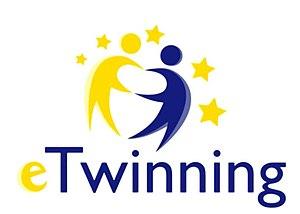
L'action eTwinning est une initiative de la Commission européenne qui vise à encourager les écoles européennes à collaborer en utilisant les technologies de l'information et de la communication en fournissant l'infrastructure nécessaire.